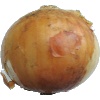
Label: Onion White 1